Hoven Droven

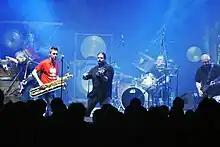
Performing at Warszawa Cross Culture Festival in September 2011

Hoven Droven is a Swedish folk rock band founded in 1989. They specialize in instrumental, hard rock arrangements of old Swedish folk tunes. The closest English translation of the Jamtish phrase "Hoven Droven" is "helter skelter" or "whatever."